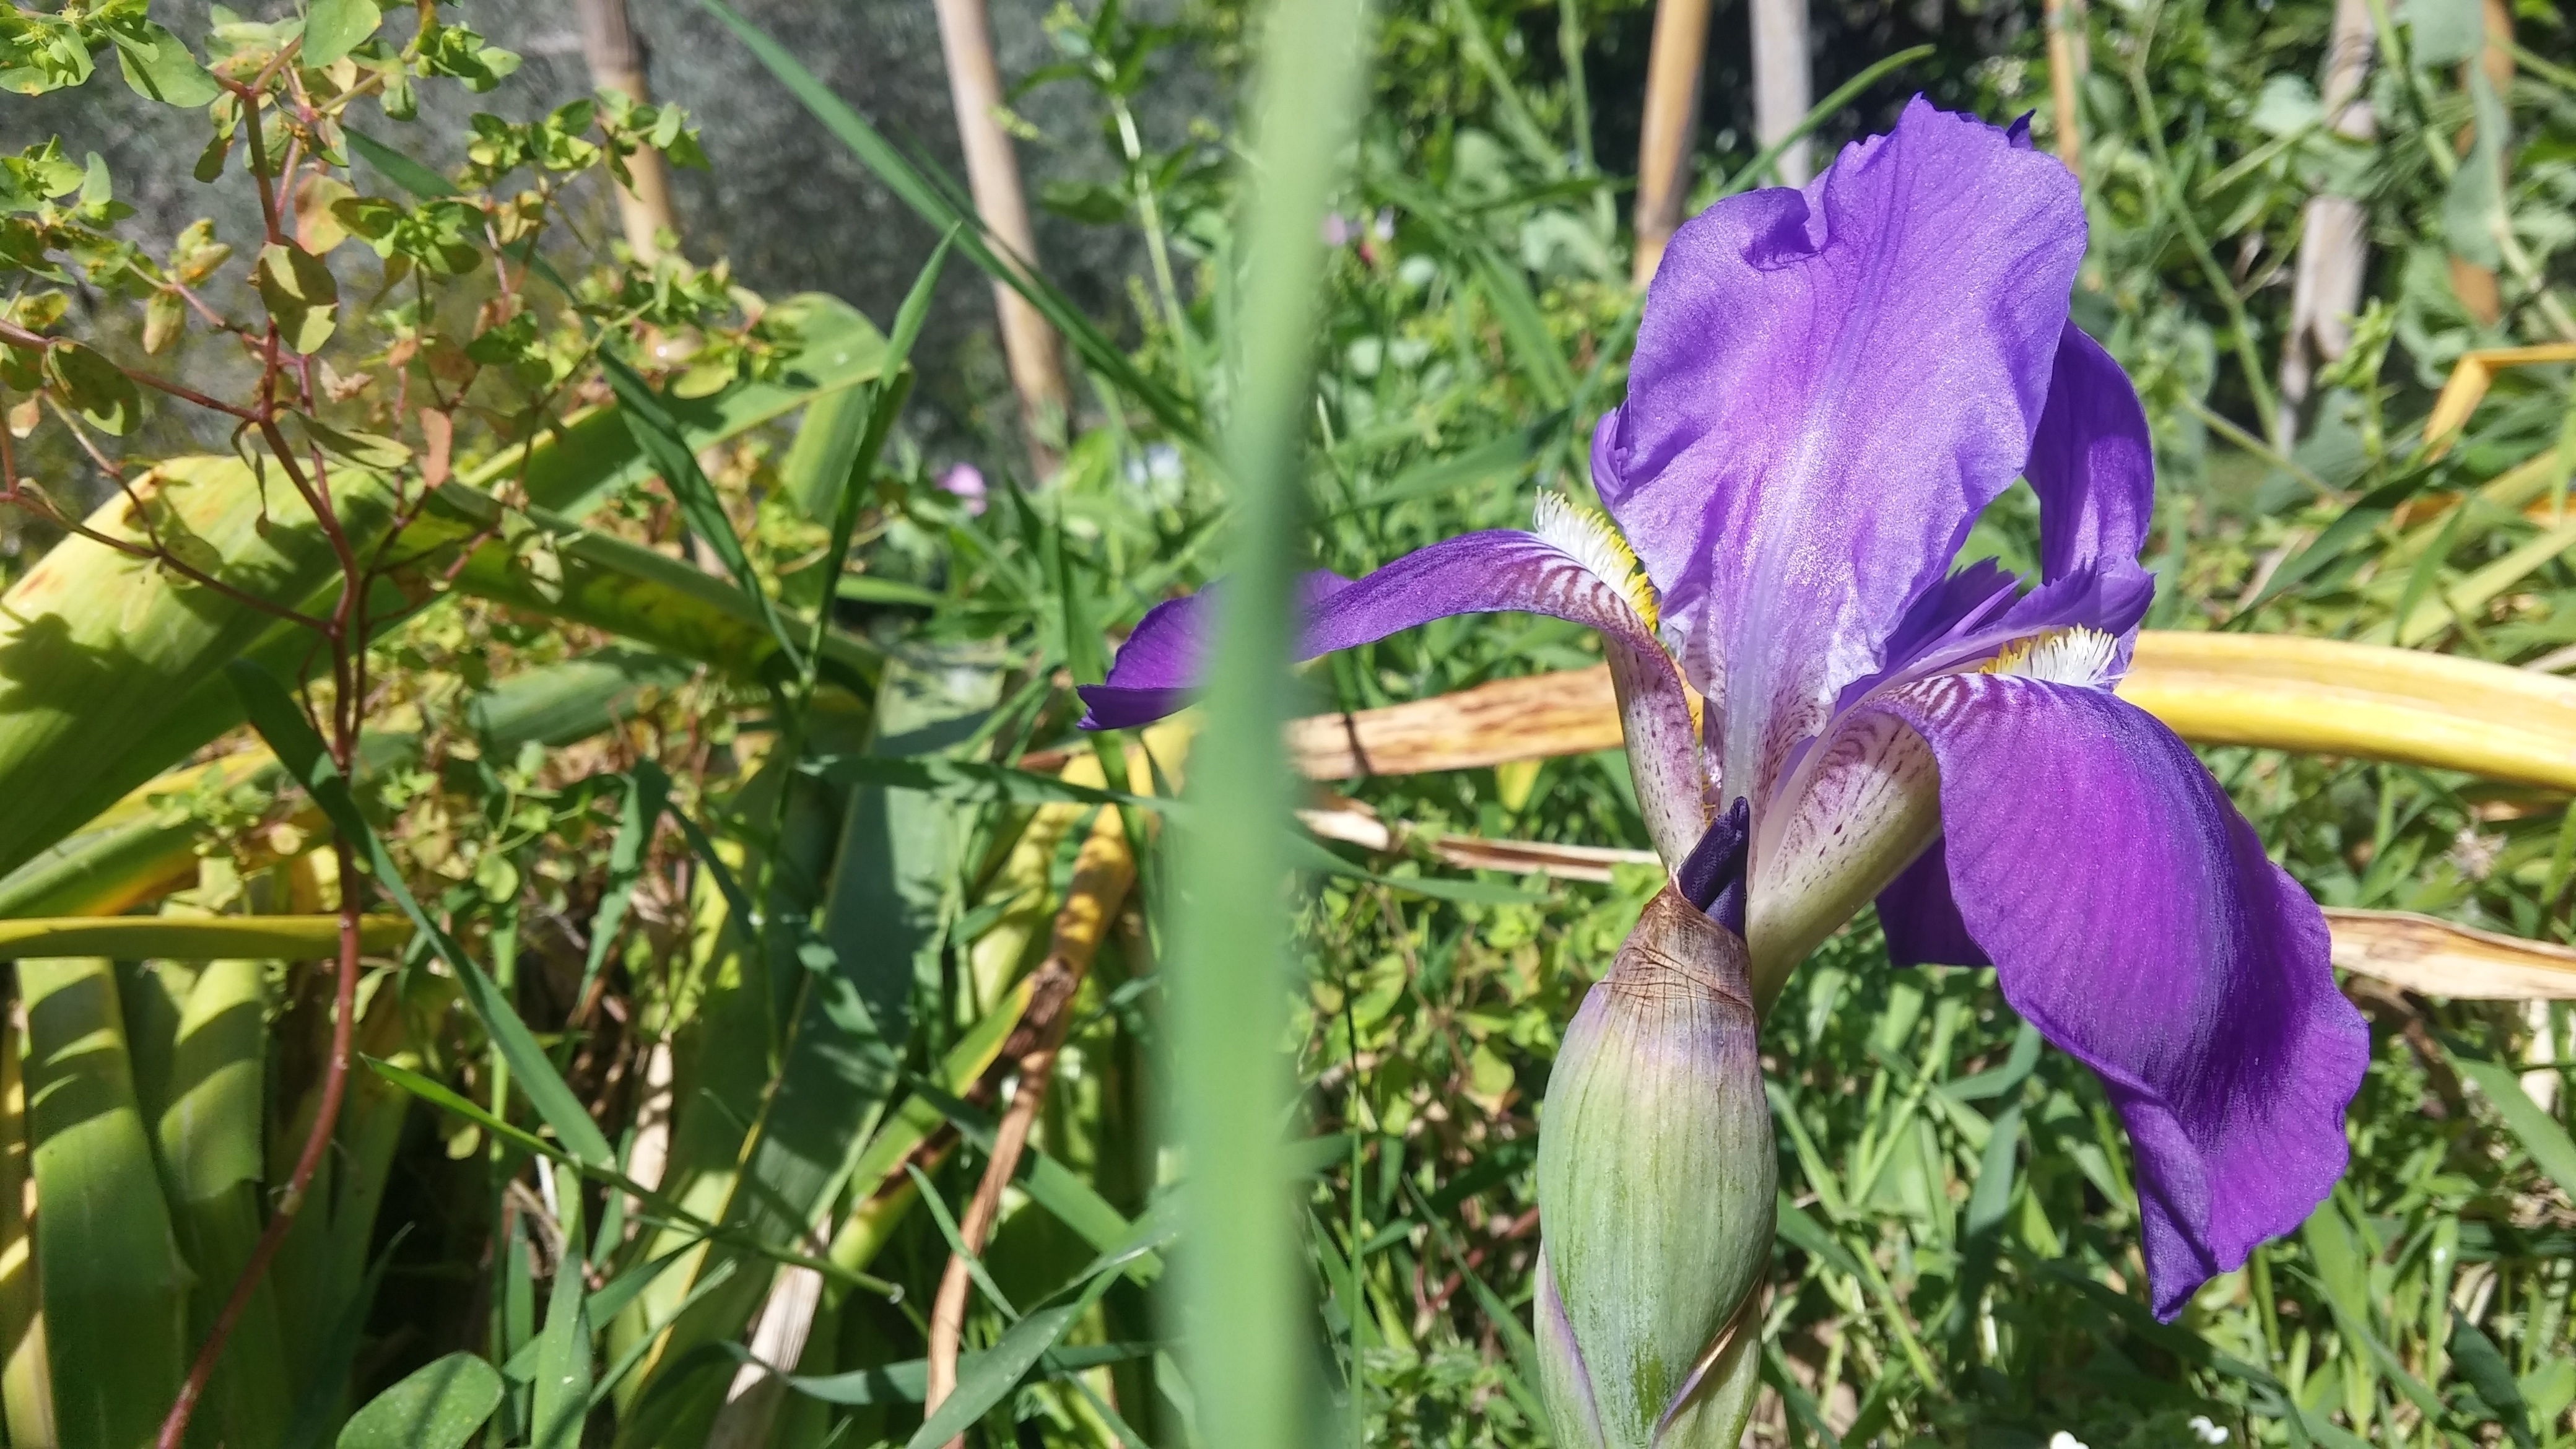
plant, flower, botany, flora, iris, cypripedium, flowering plant, land plant, iris family